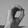
ASL letter: O